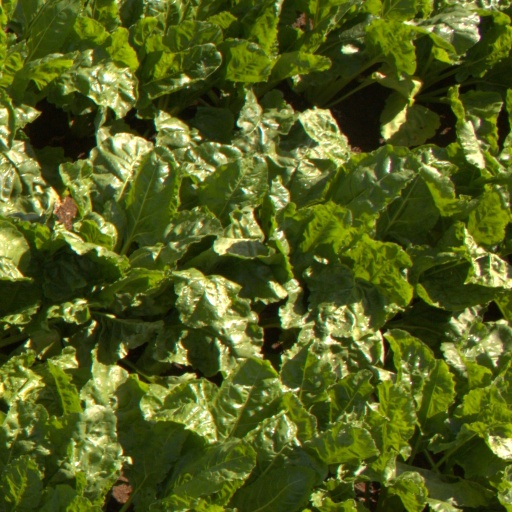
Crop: sugar beet